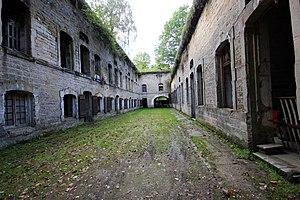
La cour du fort du Roulon
Le fort du Roulon, appelé brièvement fort Championnet, est un ouvrage fortifié faisant partie de la place forte d'Épinal, situé au sud-est de la commune d'Uzemain, dans les Vosges.